Thirukkadigai

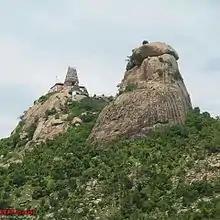

Thirukkadigai or Sholingapuram in Sholinghur, a village in Ranipet district of the South Indian state of Tamil Nadu, is dedicated to the Hindu god Vishnu. Constructed in the Dravidian style of architecture, the temple is glorified in the "Naalayira Divya Prabandham", the early medieval Tamil canon of the Alvar saints from the 6th–9th centuries CE. It is one of the 108 "Divya Desams" dedicated to Vishnu, who is worshipped as Lakshmi Narasimhar, and his consort Lakshmi as Thirumamagal. There are three separate shrines in the form of Narasimha, Bhaktavatsala Perumal and Hanuman (Anjaneya). They are situated on the larger hill, at the base of the larger hill and on the smaller hill, respectively.